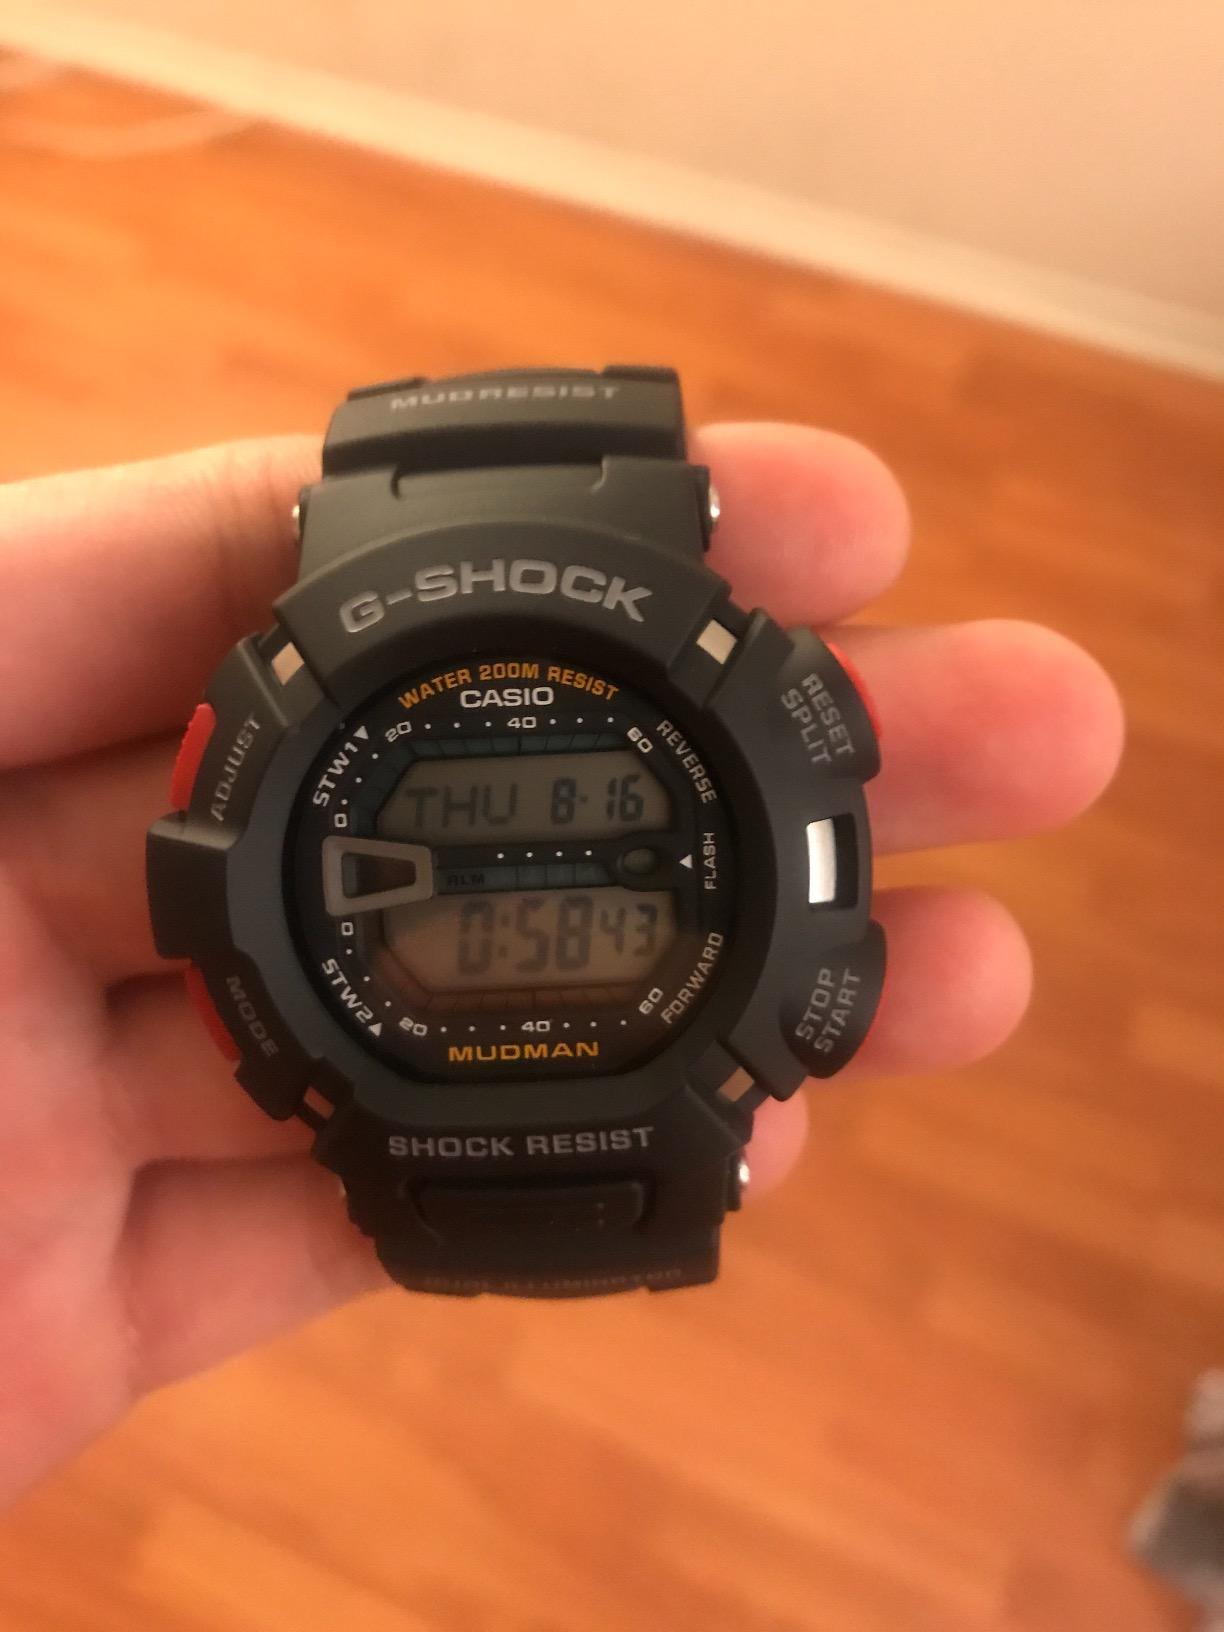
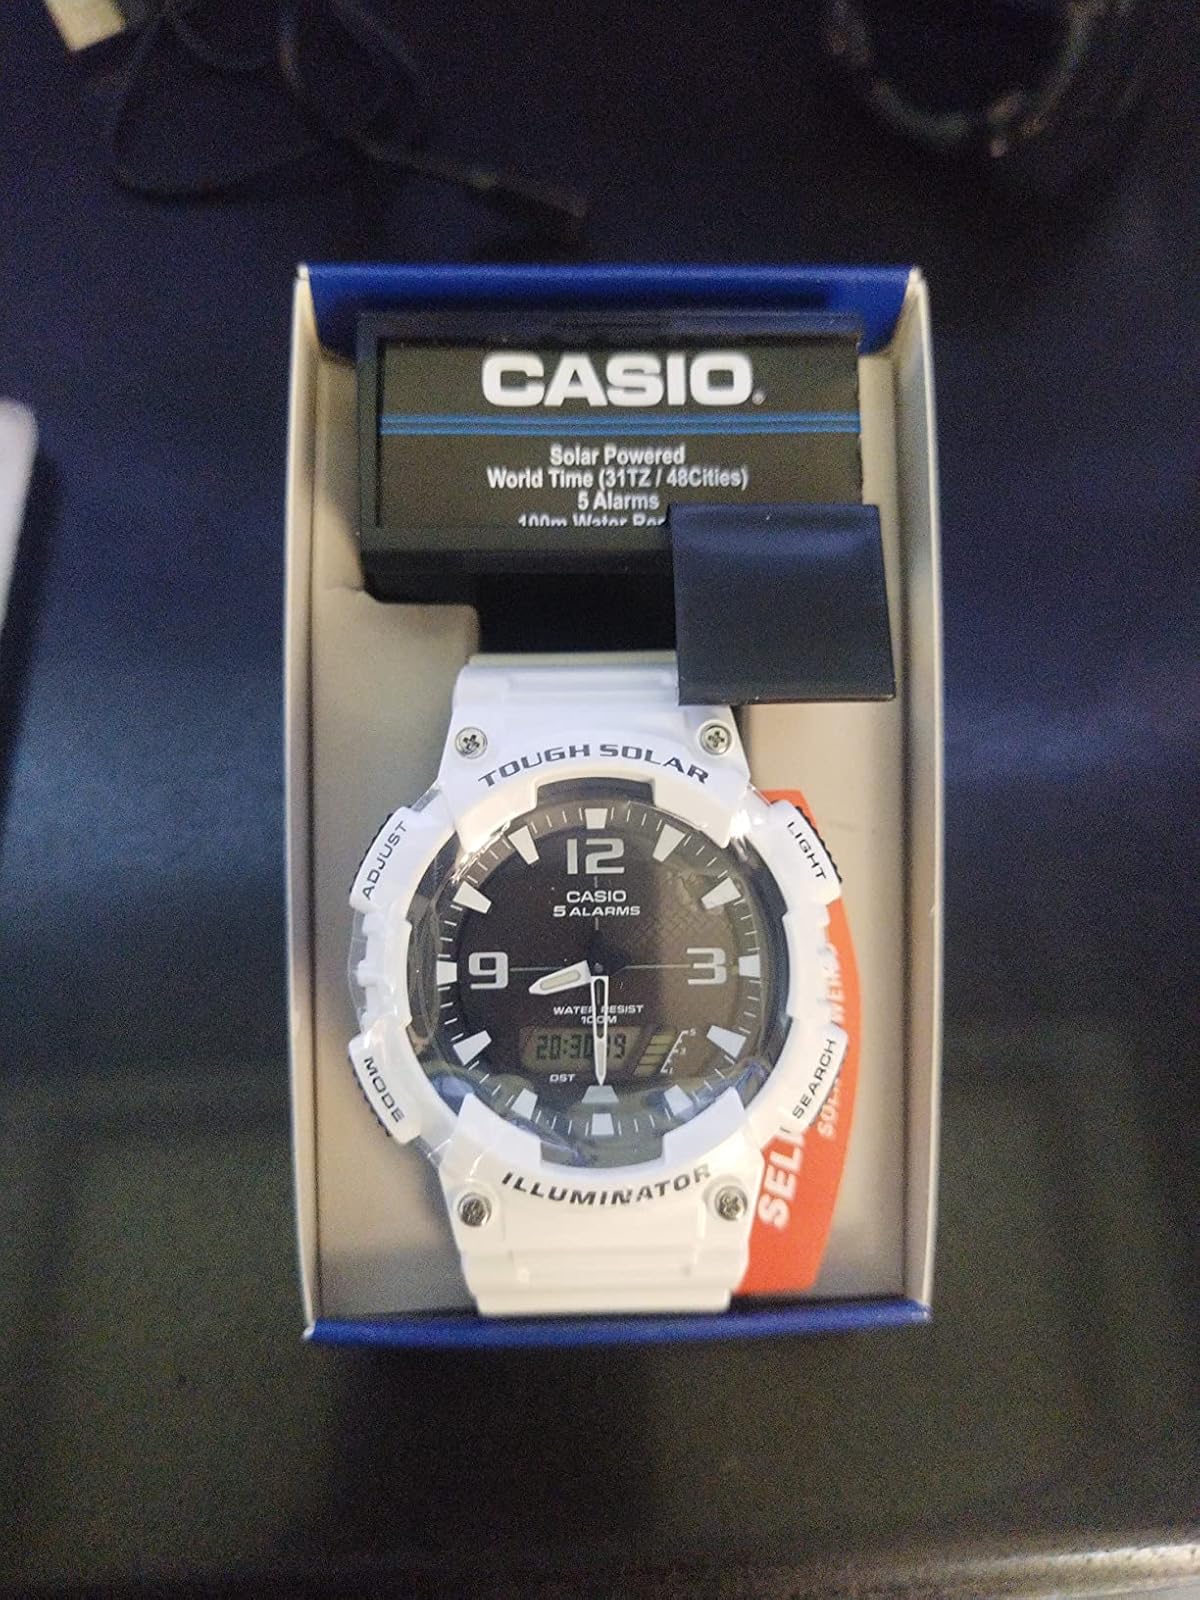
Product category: accessories_watch
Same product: no